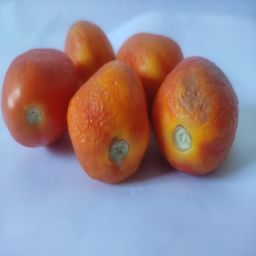
Crop: Tomato
Quality: Old